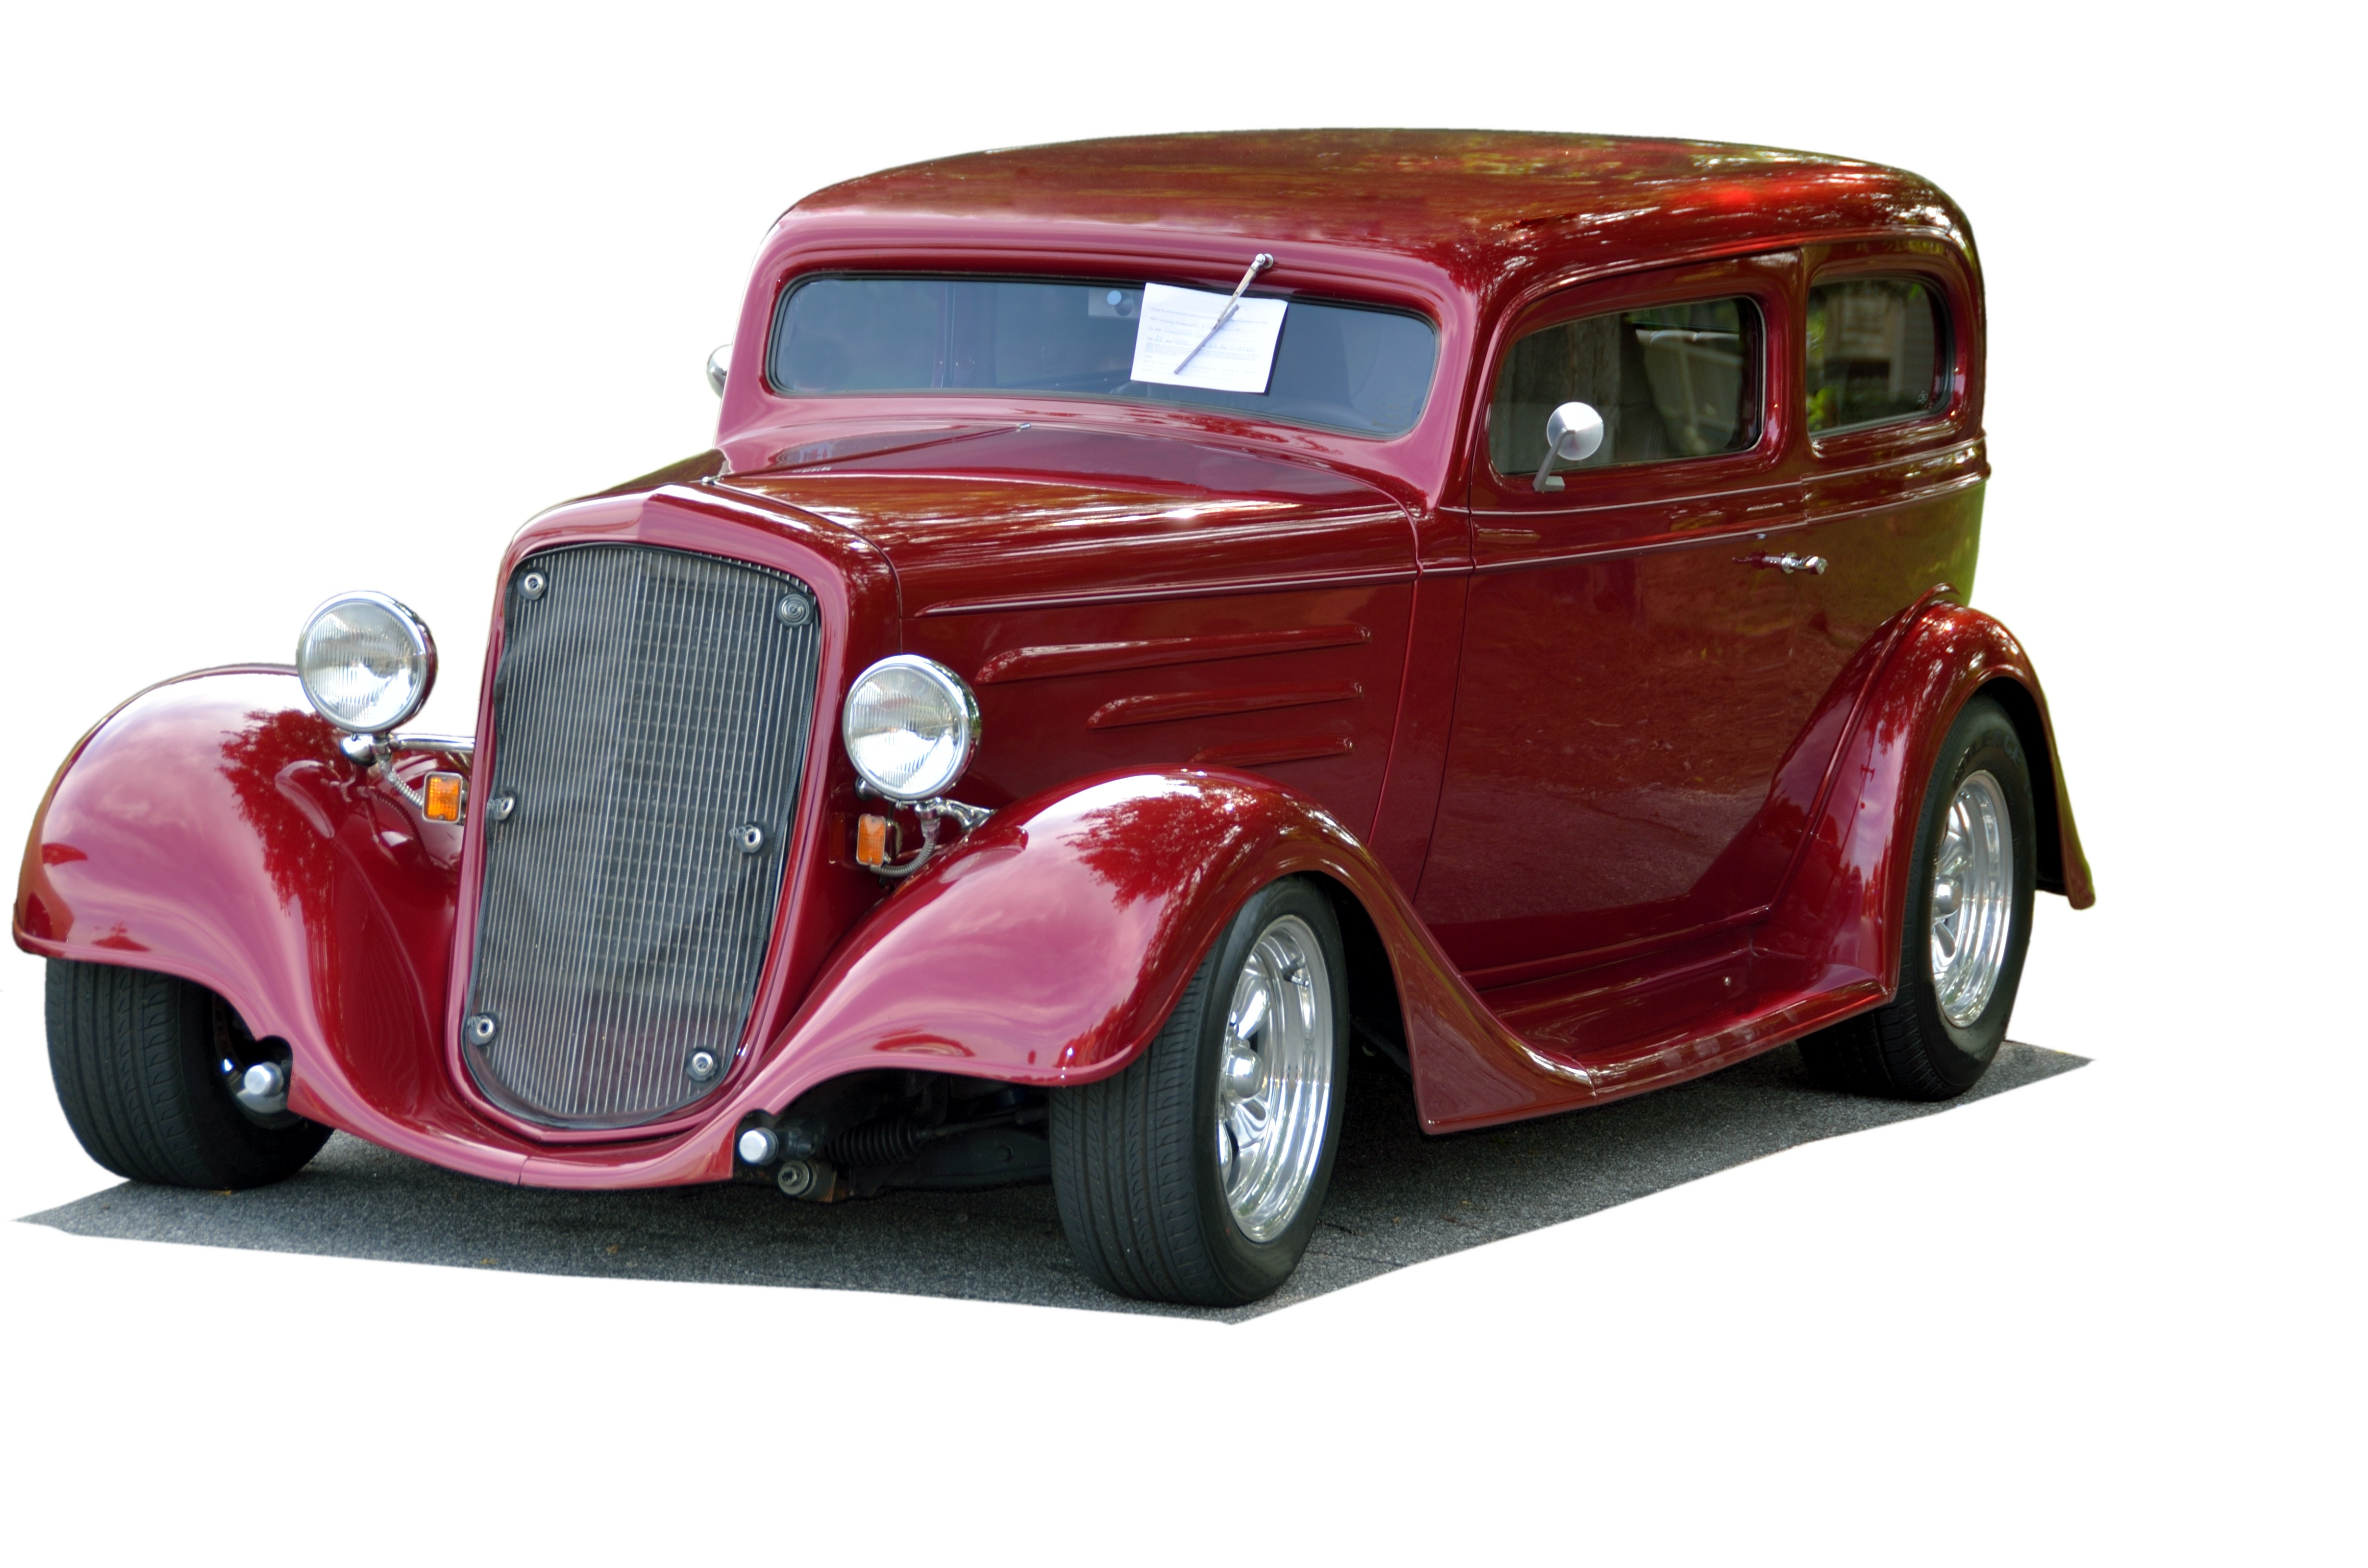
street, car, vintage, antique, wheel, automobile, retro, old, isolated, travel, transportation, transport, model, red, vehicle, drive, metal, auto, machine, nostalgia, classic car, motor vehicle, vintage car, hood, chrome, ford, background, luxury, design, bright, motor, sedan, style, elegant, revival, classic, shiny, restored, old fashioned, car show, hot rod, model car, land vehicle, touring car, automobile make, automotive exterior, compact car, automotive design, luxury vehicle, ford model y, ford model b model 18 model 40